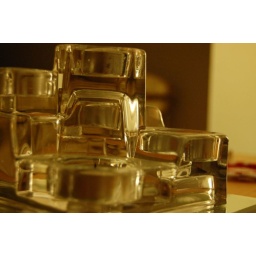
Cool candle things in Jennifer's house